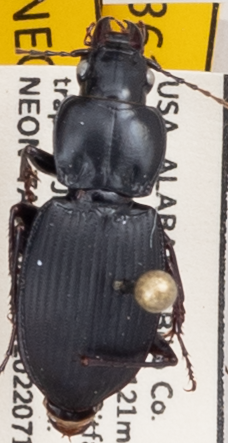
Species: Cyclotrachelus convivus
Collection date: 2022-07-19
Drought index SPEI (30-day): -0.46
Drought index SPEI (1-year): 0.32
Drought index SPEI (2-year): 1.13